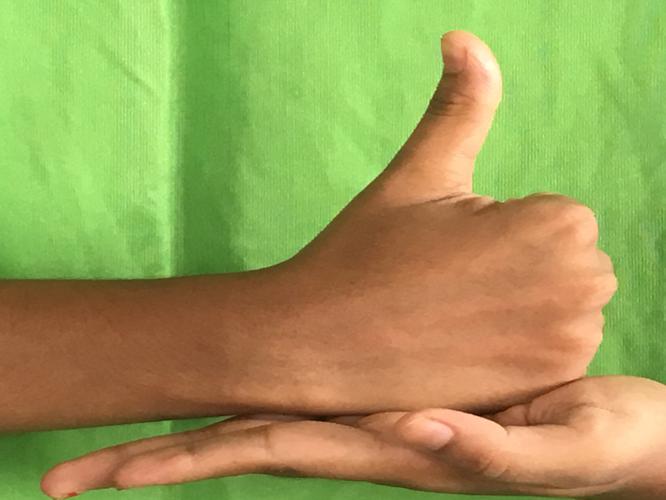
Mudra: Shivalinga
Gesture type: double_hand